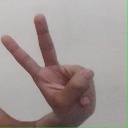
अक्षर: ऐ